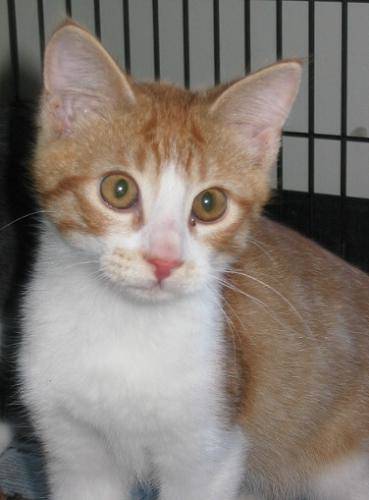
Label: cat